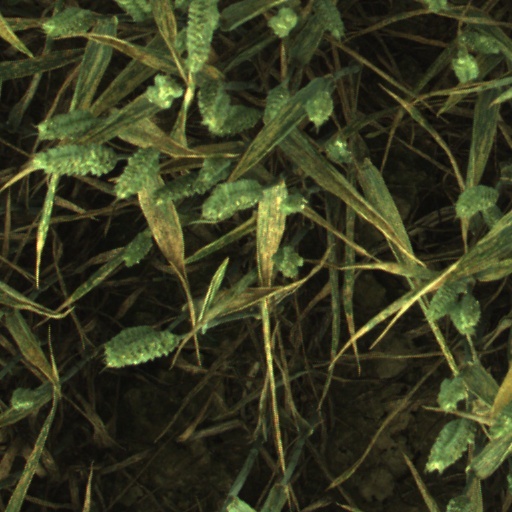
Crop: wheat